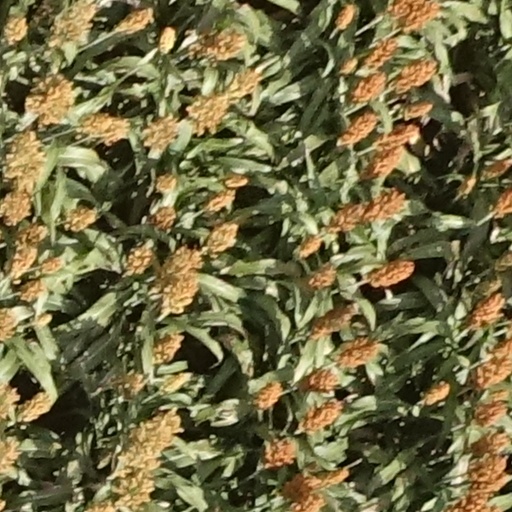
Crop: sorghum